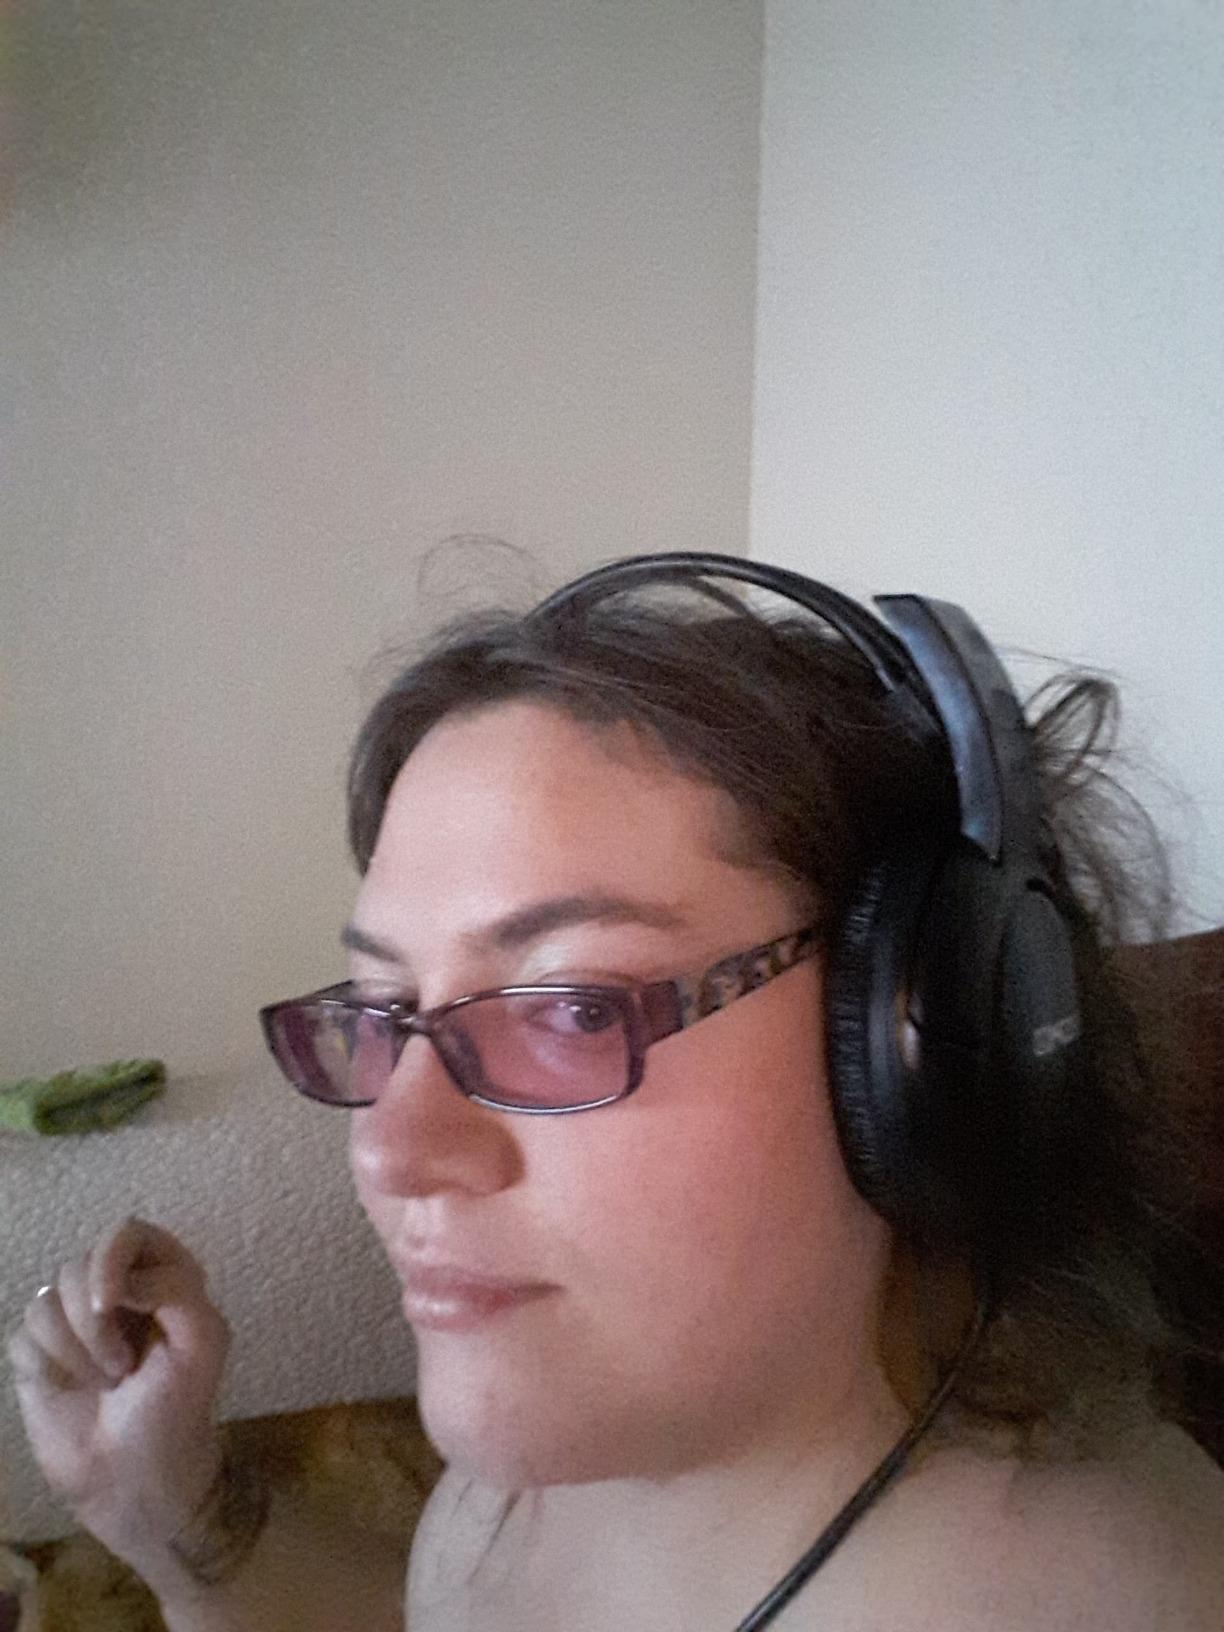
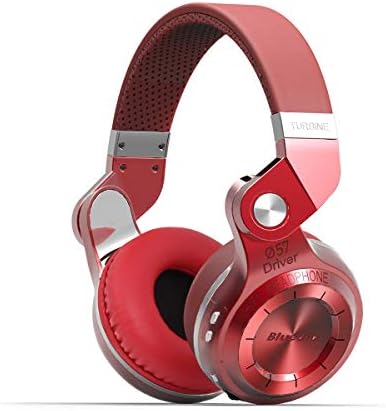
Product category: headphones
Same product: no